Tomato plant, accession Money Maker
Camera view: horizontal (90 deg, fisheye); turntable rotation: 30 degrees
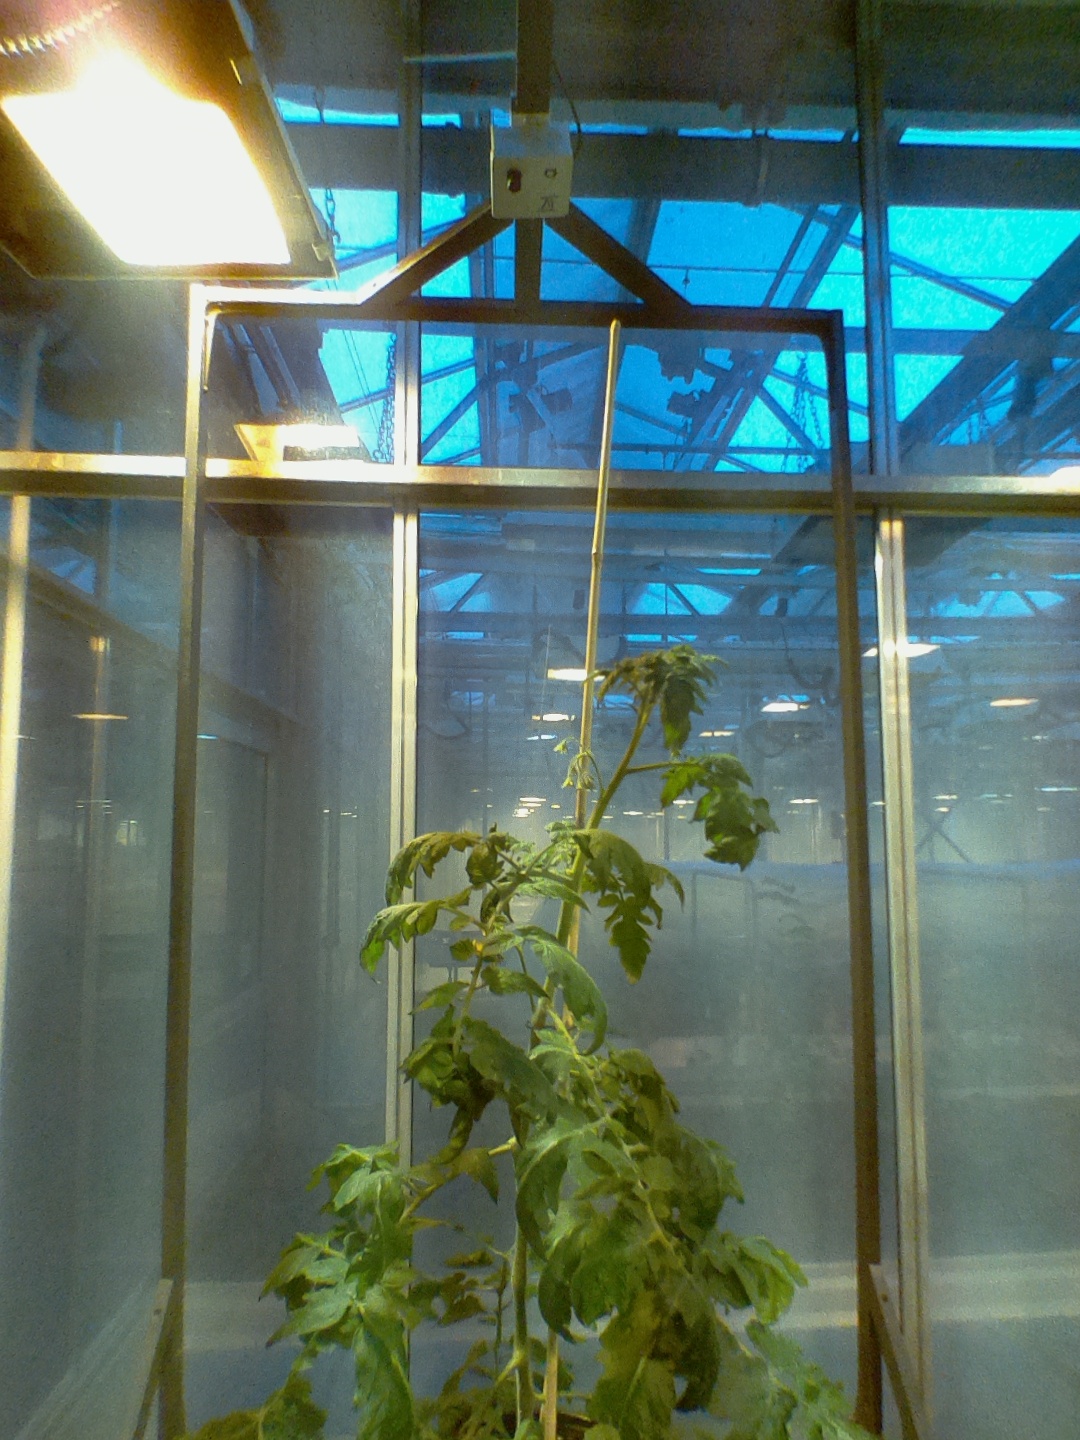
BBCH growth stage 65: Full flowering, 50%-60% of flowers open, first petals falling